Santa Catalina Island (California)

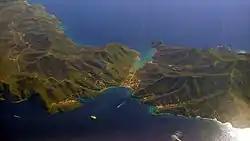

One of the Conservancy's key goals is the conservation of the island fox, an endangered endemic species. In 1999, all but 100 out of 1,300 foxes on Catalina Island were wiped out because of a virulent strain of canine distemper. Following a successful recovery program which included captive breeding, distemper vaccinations and population monitoring, the Catalina fox community has been restored to more than 1570 in 2018. However, mysterious, usually fatal ear tumors continue to plague the Catalina fox. Three Catalina Island Conservancy wildlife biologists continue to monitor the population through pit tagging, trapping and inspection. The conservancy group vaccinates around 300 foxes every year and monitors 50 unvaccinated foxes via radio collar to watch for signs of new disease outbreaks. The current leading cause of death among Island Foxes is road strikes; to combat this, the Conservancy installed new signage about Island Foxes. The Conservancy also introduced wild-life proof trash cans to protect foxes from human garbage, informs boaters about the possibility and danger of wildlife stowaways, and asks dog owners to keep their animals leashed.